Indian passport

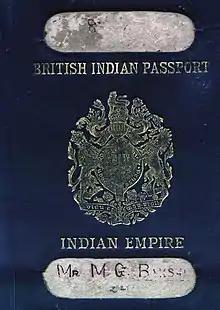

British Indian passports were issued to British subjects of the British Indian Empire, as well as to British subjects from other parts of the British Empire, and subjects of the British protected states in India (i.e. British protected persons of the 'princely states'). These passports were introduced in British India after the First World War. The "Indian Passport Act of 1920" required the use of passports, established controls on the foreign travel of Indians, and foreigners travelling to and within India. The passport was based on the format agreed upon by the 1920 League of Nations International Conference on Passports. However, the British Indian passport had very limited usage, being valid for travel only within the British Empire, Italy, Switzerland, Austria, Czechoslovakia, Germany, France, Spain, Norway, Sweden and Holland.